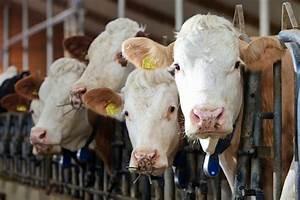
cow